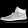
Label: Sneaker